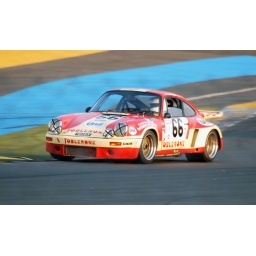
2010 9-11 JulyThe most important historic car event in the world. Around 8.000 club's cars and 500 track's cars.